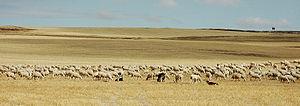
La Meseta centrale est un haut-plateau situé au centre de la péninsule Ibérique. Entourée de différentes chaînes de montagnes qui la séparent du reste de l'Espagne, elle détermine en bonne partie la morphologie du pays dont elle occupe près de la moitié de la superficie.
L'environnement en Espagne est l'environnement de l'Espagne, à savoir l'ensemble des composants naturels du pays, et l'ensemble des phénomènes et interactions qui s'y déploient. Le territoire espagnol, méditerranéen, héberge une biodiversité importante, du fait de la présence de relief, d'archipels, et de l'influence océanique. L'Espagne est le 29ᵉ pays le plus peuplé sur Terre, avec plus de 47 millions d'habitants. C'est également un pays très touristique. Les projets de construction se sont multipliés au cours du XXᵉ siècle, avec une consommation importante de ressources et un impact majeur pour les paysages littoraux. Plus de trois millions de logements sont pourtant vides en 2011. En 2007, l'Espagne était le 19ᵉ pays le plus émetteur de dioxyde de carbone, avec 344 millions de tonnes de CO₂ émises. L'empreinte de la pêche est également importante. Les énergies renouvelables se développent, notamment le solaire.
Le cheptel ovin mondial compte un milliard de têtes. Classées par pays, voici une liste des principales races de moutons connues :